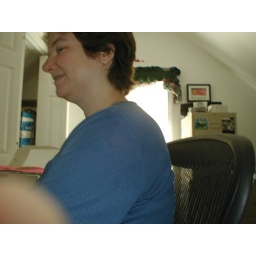
Mama in a blue shirt